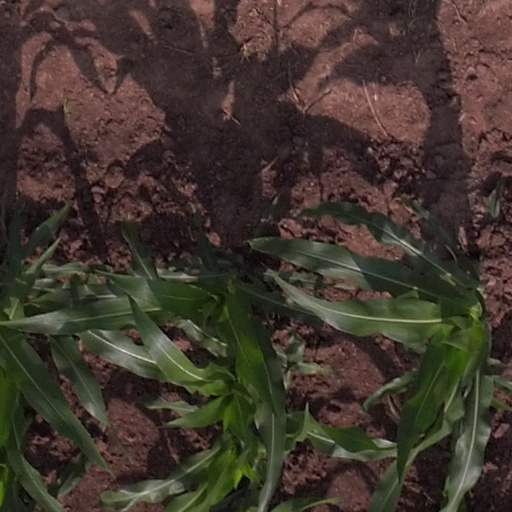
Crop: maize; corn